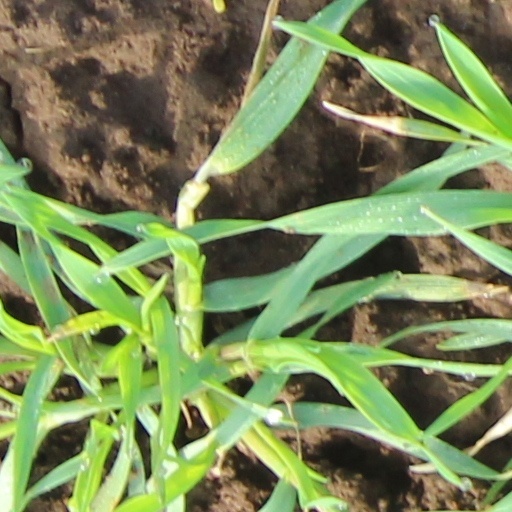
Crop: wheat